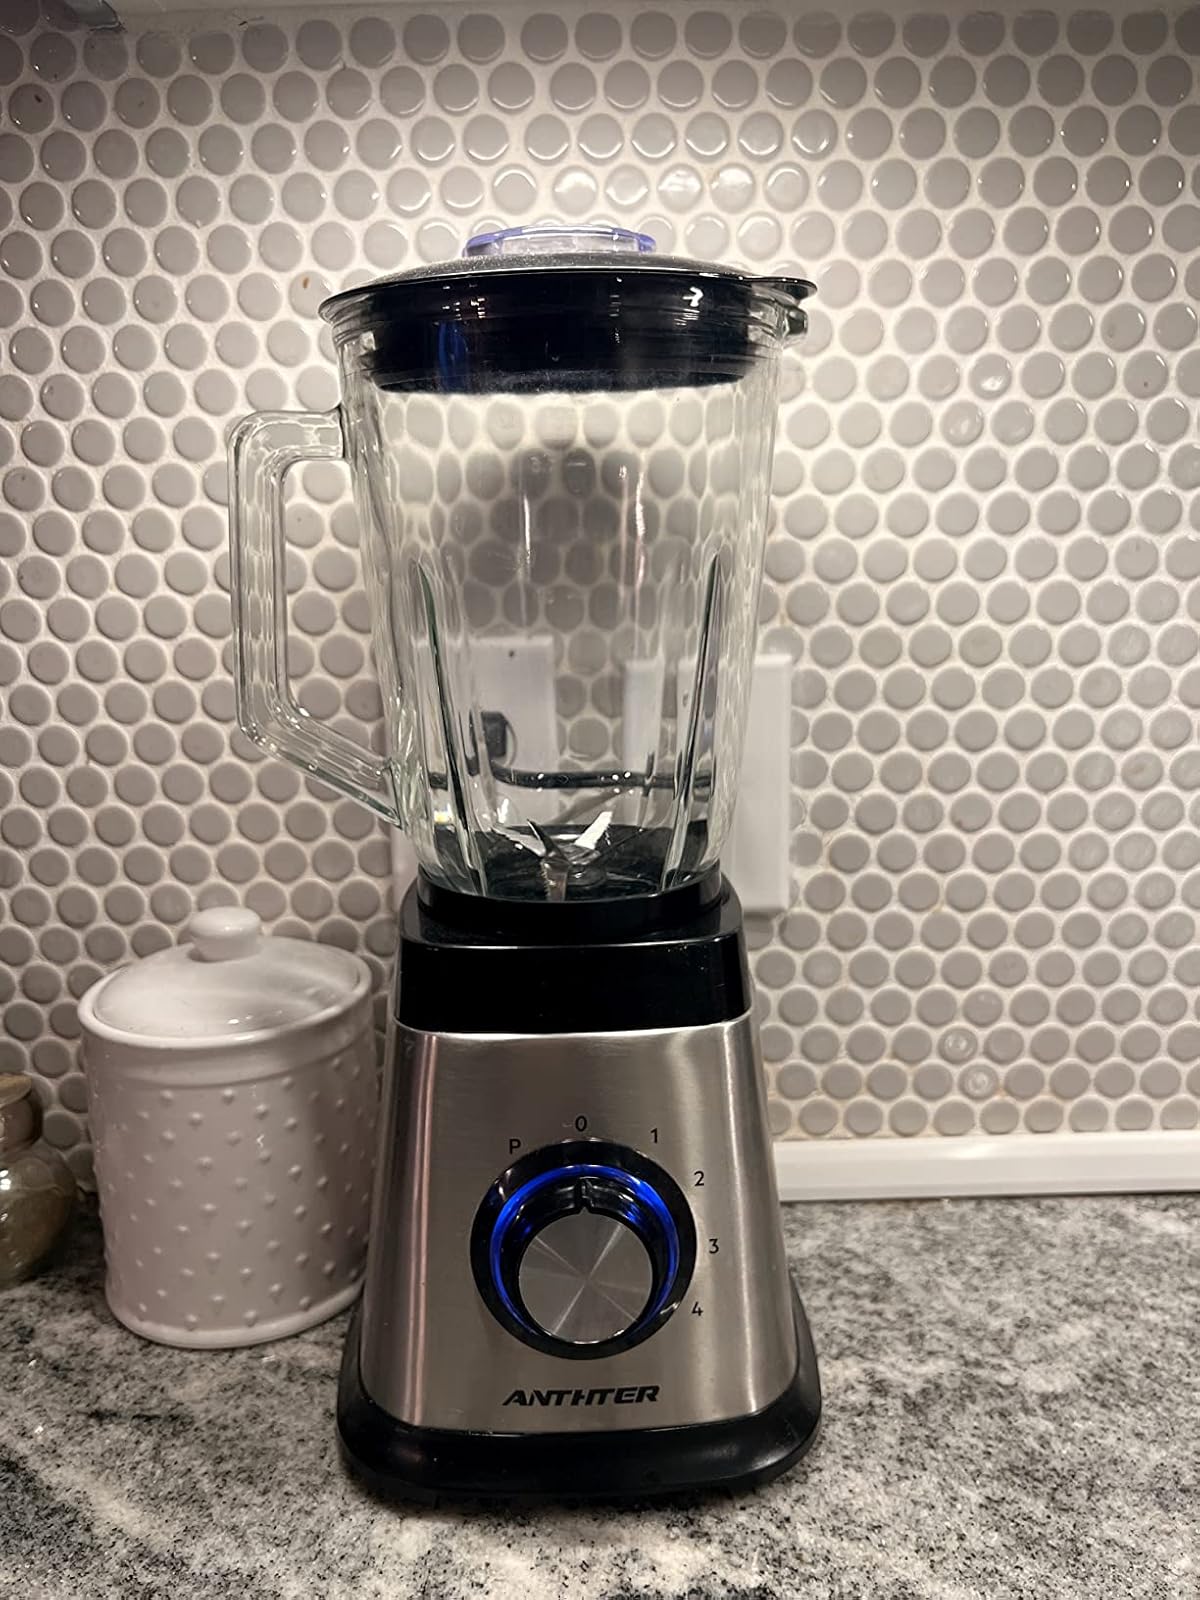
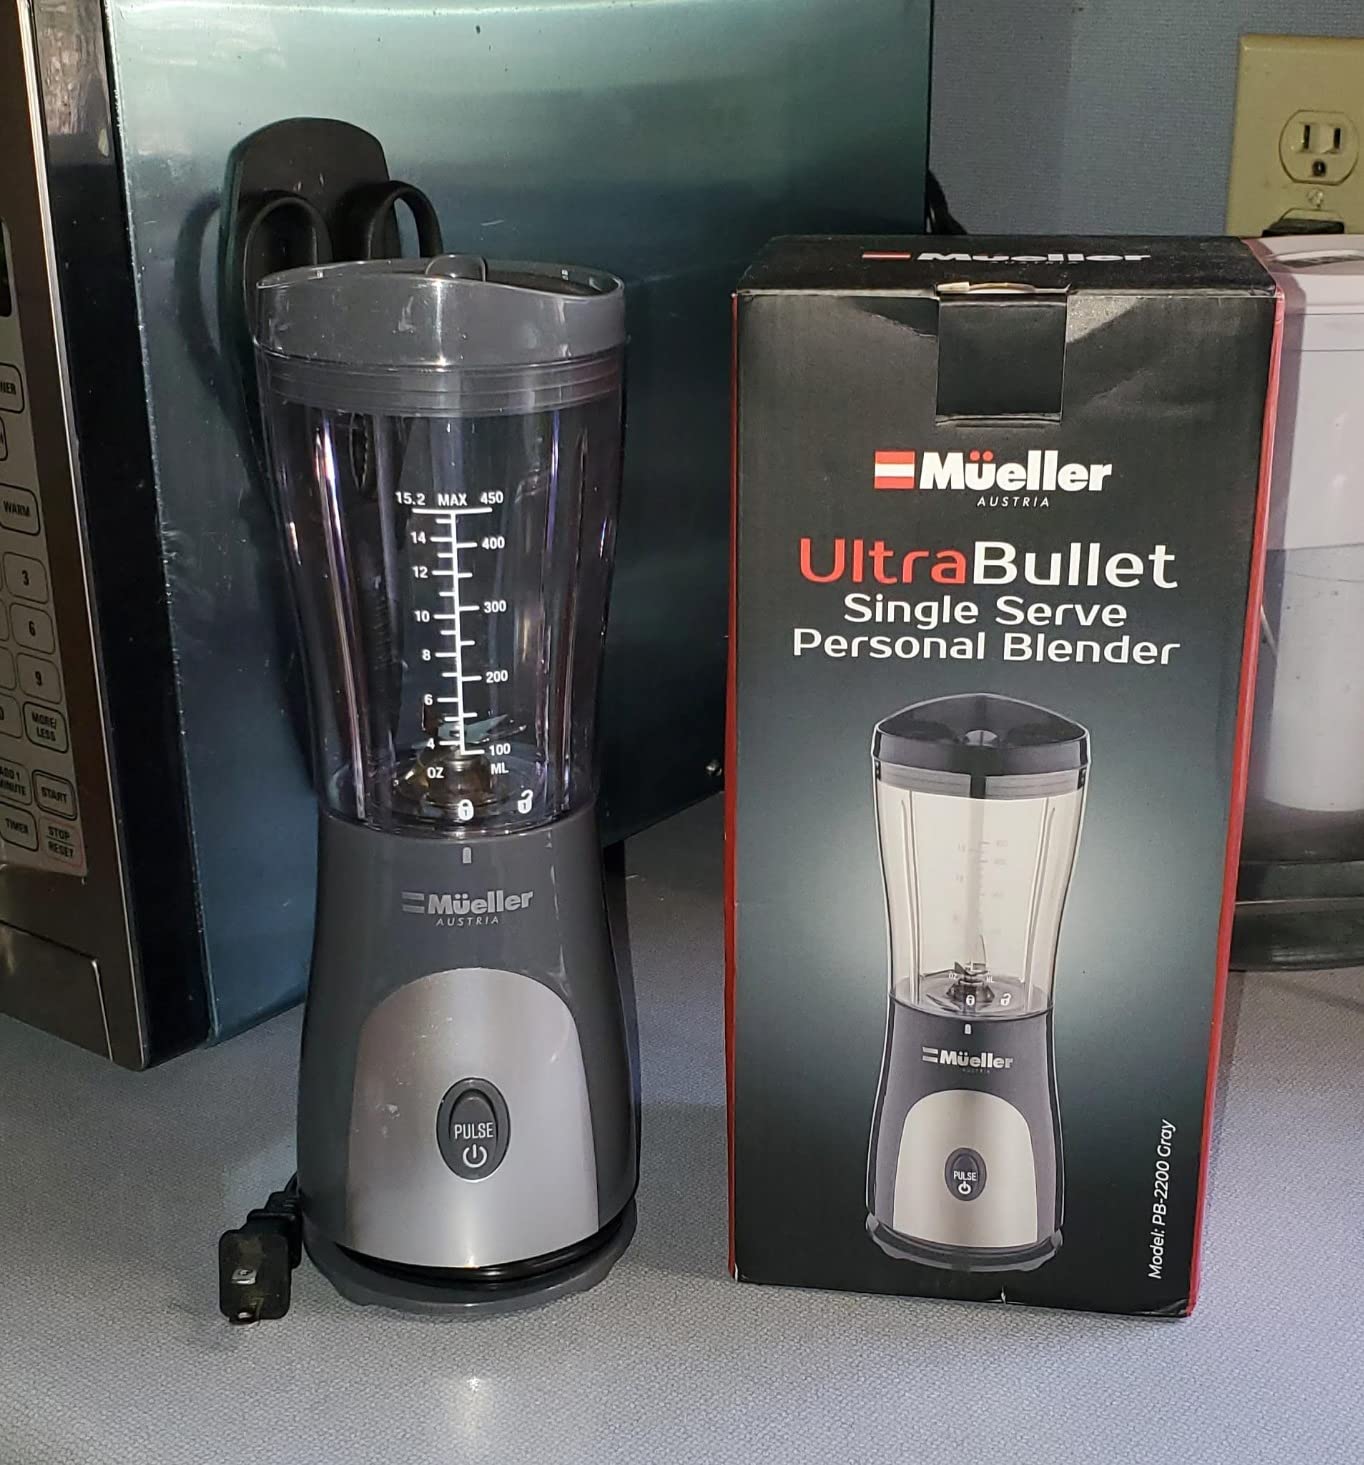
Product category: items_blender
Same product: no